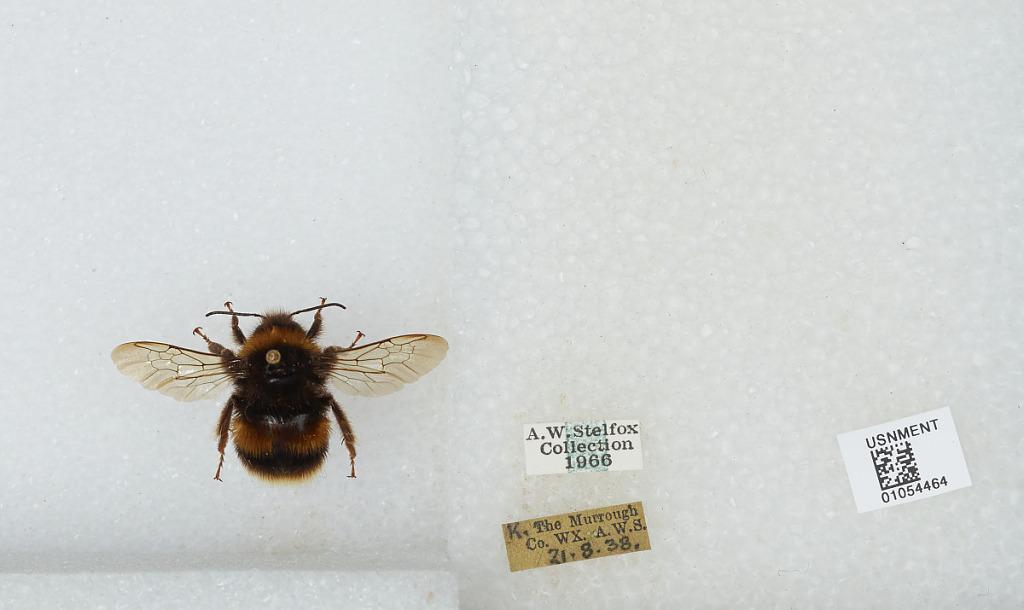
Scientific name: Bombus sp.
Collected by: A. Stelfox
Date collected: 1938-8-21
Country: Ireland
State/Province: Wicklow
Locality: The Murrough
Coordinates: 52.9858, -6.0447